Christian Albert (soldier)

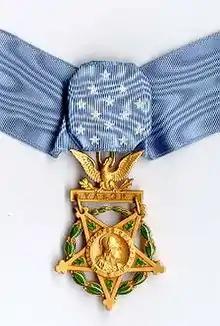

Christian Albert (June 13, 1842 – April 16, 1922) was an American soldier who received the Medal of Honor for valor during the American Civil War.